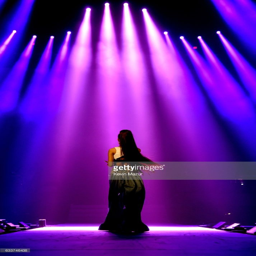
pop artist performs on stage during the tour opener .